Siege of Knoxville

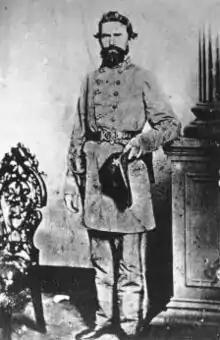
Jerome Robertson

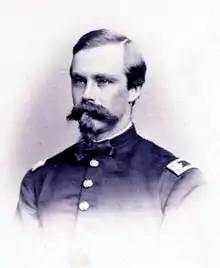
Samuel Benjamin

Longstreet was anxious about the line of communication between his forces and Bragg's army near Chattanooga. He believed that the Union garrison of Kingston might pose a threat. Colonel H. B. Lyon and 320 Confederate cavalrymen erroneously reported that there were only two Union cavalry regiments in Kingston. Based on Lyon's report, Longstreet authorized Wheeler to take most of his two divisions to Kingston and wipe out its garrison. Leaving behind five cavalry regiments to screen the sector from Jenkins' left flank to the river east of Knoxville, Wheeler began his march on the morning of November 23. Wheeler's horsemen arrived near Kingston early on November 24, worn out from the march and lack of food. They were opposed by Colonel Robert K. Byrd's forces which included Colonel Samuel R. Mott's Federal infantry brigade (White's division), four regiments strong, plus the 1st Tennessee Mounted Infantry and Captain Andrew M. Wood's Elgin Illinois Battery. In the Battle of Kingston, Wheeler's cavalry was unable to dislodge the strongly-posted Union garrison and withdrew at noon. Wheeler returned to Bragg's army and left Brigadier General William T. Martin in command of his cavalry corps. Martin and the cavalry soon rejoined Longstreet's forces.